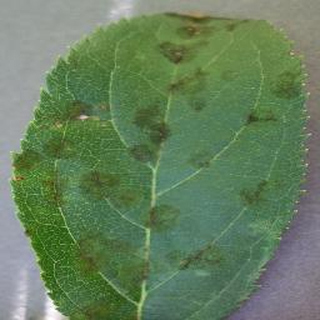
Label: apple_apple_scab